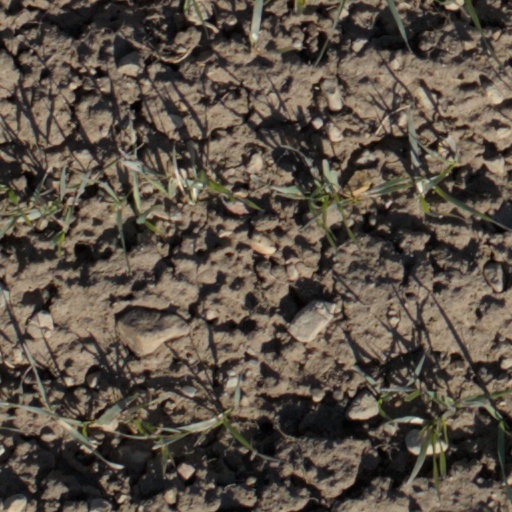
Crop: wheat